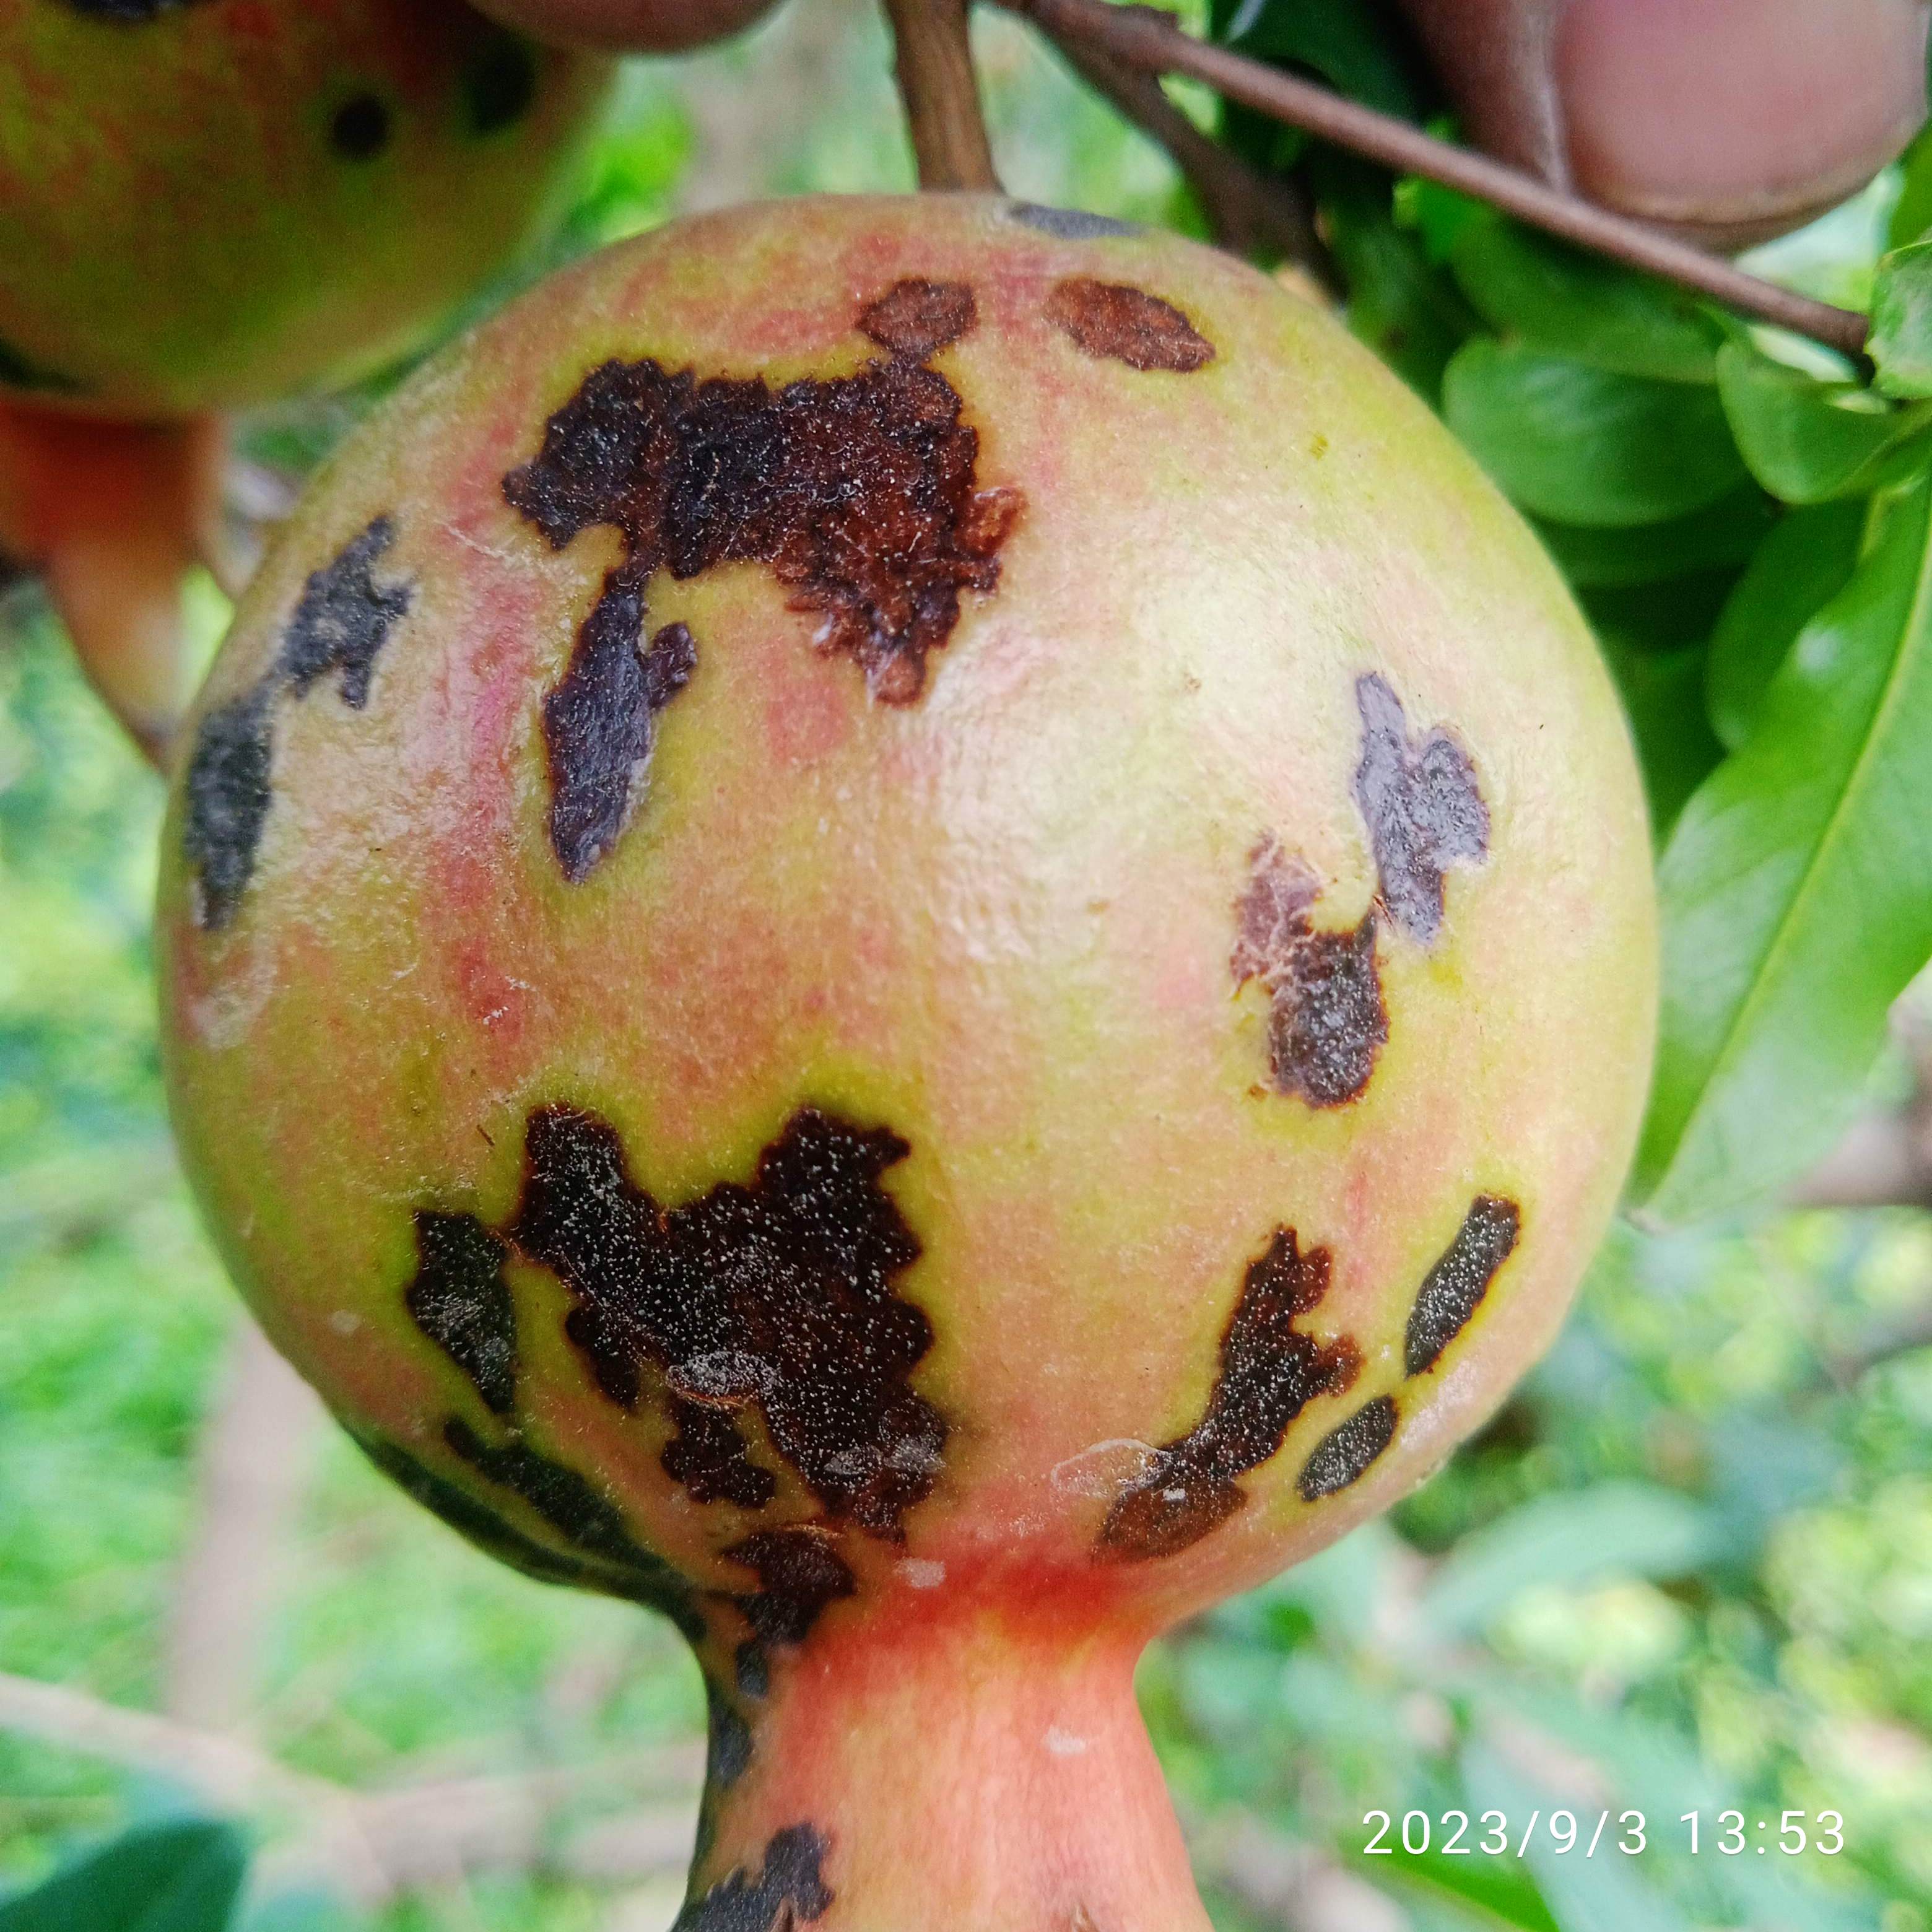
Label: Anthracnose